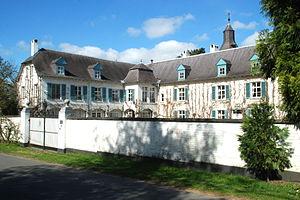
Belgique - Brabant wallon - Château de Bousval
Le château de Bousval est un château situé à Bousval, section de la ville belge de Genappe, en Brabant wallon.
Genappe est une ville francophone de Belgique située en Région wallonne dans la province du Brabant wallon.
Bousval est une section de la ville belge de Genappe située en Région wallonne dans la province de Brabant wallon.